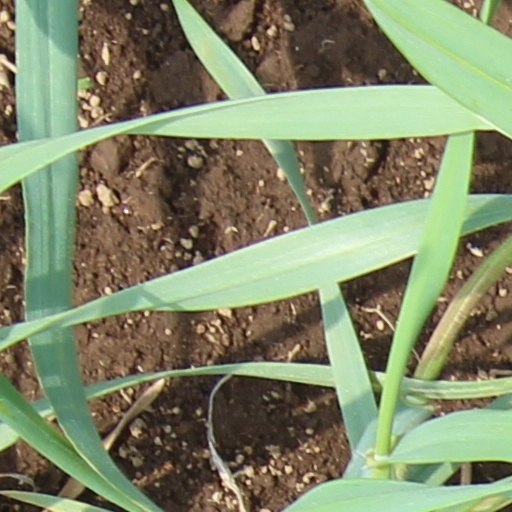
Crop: wheat